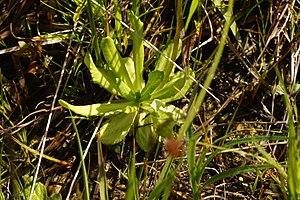
Primula farinosa est une espèce de plantes herbacées de la famille des Primulacées.